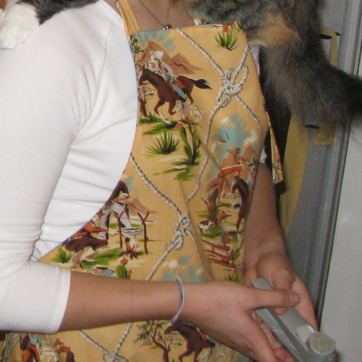
Material: fabric